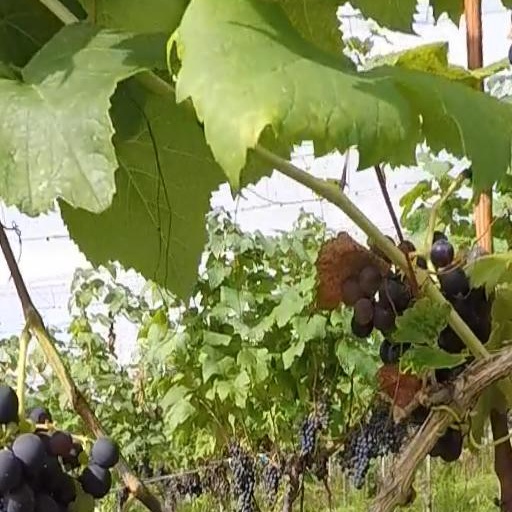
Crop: grape